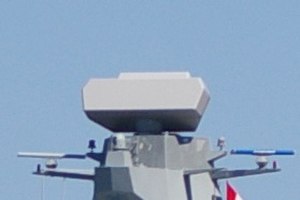
Identification Friend or Foe / Benyttelse / Skibe
Smart-S radar på Absalon-klassen med IFF-interrogator ovenpå selve radaren
Crop af Esbern Snare BALTOPS 2010.JPG
Identification Friend or Foe er et elektronisk system, der gør det muligt med sikkerhed at identificere et radarekko. Systemet benyttes som oftest af militære radarsystemer til at skelne mellem kampfly som ven eller fjende. Systemet bruges i stigende grad også mellem køretøjer og skibe.